Anne Hutchinson

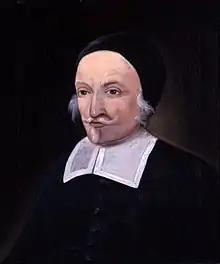
A painting of a man with a white moustache and small beard. He is wearing a skull cap and the bib of a colonial-era minister.

Another strong influence on Hutchinson was closer to her home in the nearby town of Bilsby. Her brother-in-law, the young minister John Wheelwright, preached a message like that of Cotton. As reformers, both Cotton and Wheelwright encouraged a sense of religious rebirth among their parishioners, but their weekly sermons did not satisfy the yearnings of some Puritan worshippers. This led to the rise of conventicles, which were gatherings of "those who had found grace" to listen to sermon repetitions, discuss and debate scripture, and pray. These gatherings were particularly important to women because they allowed women to assume roles of religious leadership that were otherwise denied them in a male-dominated church hierarchy. Hutchinson was inspired by Cotton and by other women who ran conventicles, and she began holding meetings in her own home, where she reviewed recent sermons with her listeners, and provided her own explanations of the message.